Central Park Zoo

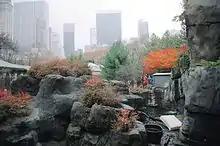
The Temperate Zone, one of the three major exhibit areas at Central Park Zoo

To the west of the garden is the "Temperate Territory", a landscaped series of paths surrounding a lake. It houses animals such as red pandas, white-naped cranes, Japanese macaques, and snow leopards. A snow leopard exhibit in the Temperate Territory opened in June 2009. The Temperate Territory is located on the site of the 1934 zoo's cafeteria.